Human red cell antigens

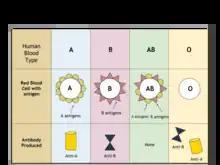

In addition to the defined human blood group systems, there are erythrocyte antigens which do not meet the definition of a blood group system. Most of these are either nearly universal in human blood or extremely rare and are rarely significant in a clinical setting. Reagents to test for these antigens are difficult to find and many cannot be purchased commercially.